Christian Gottlieb Geissler

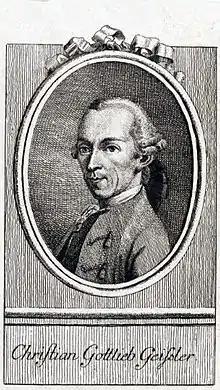

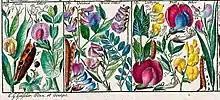

Christian Gottlieb Geissler (1729 – 2 November 1814) was a German-born copperplate engraver, painter and printmaker in the Republic of Geneva. He specialized in natural history.